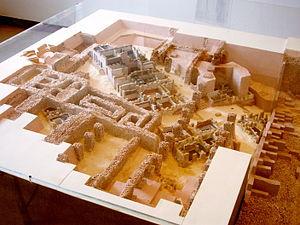
Byrsa est une colline qui abrite de nos jours le site du musée national de Carthage et de la cathédrale Saint-Louis et appartient au site archéologique de Carthage en Tunisie.